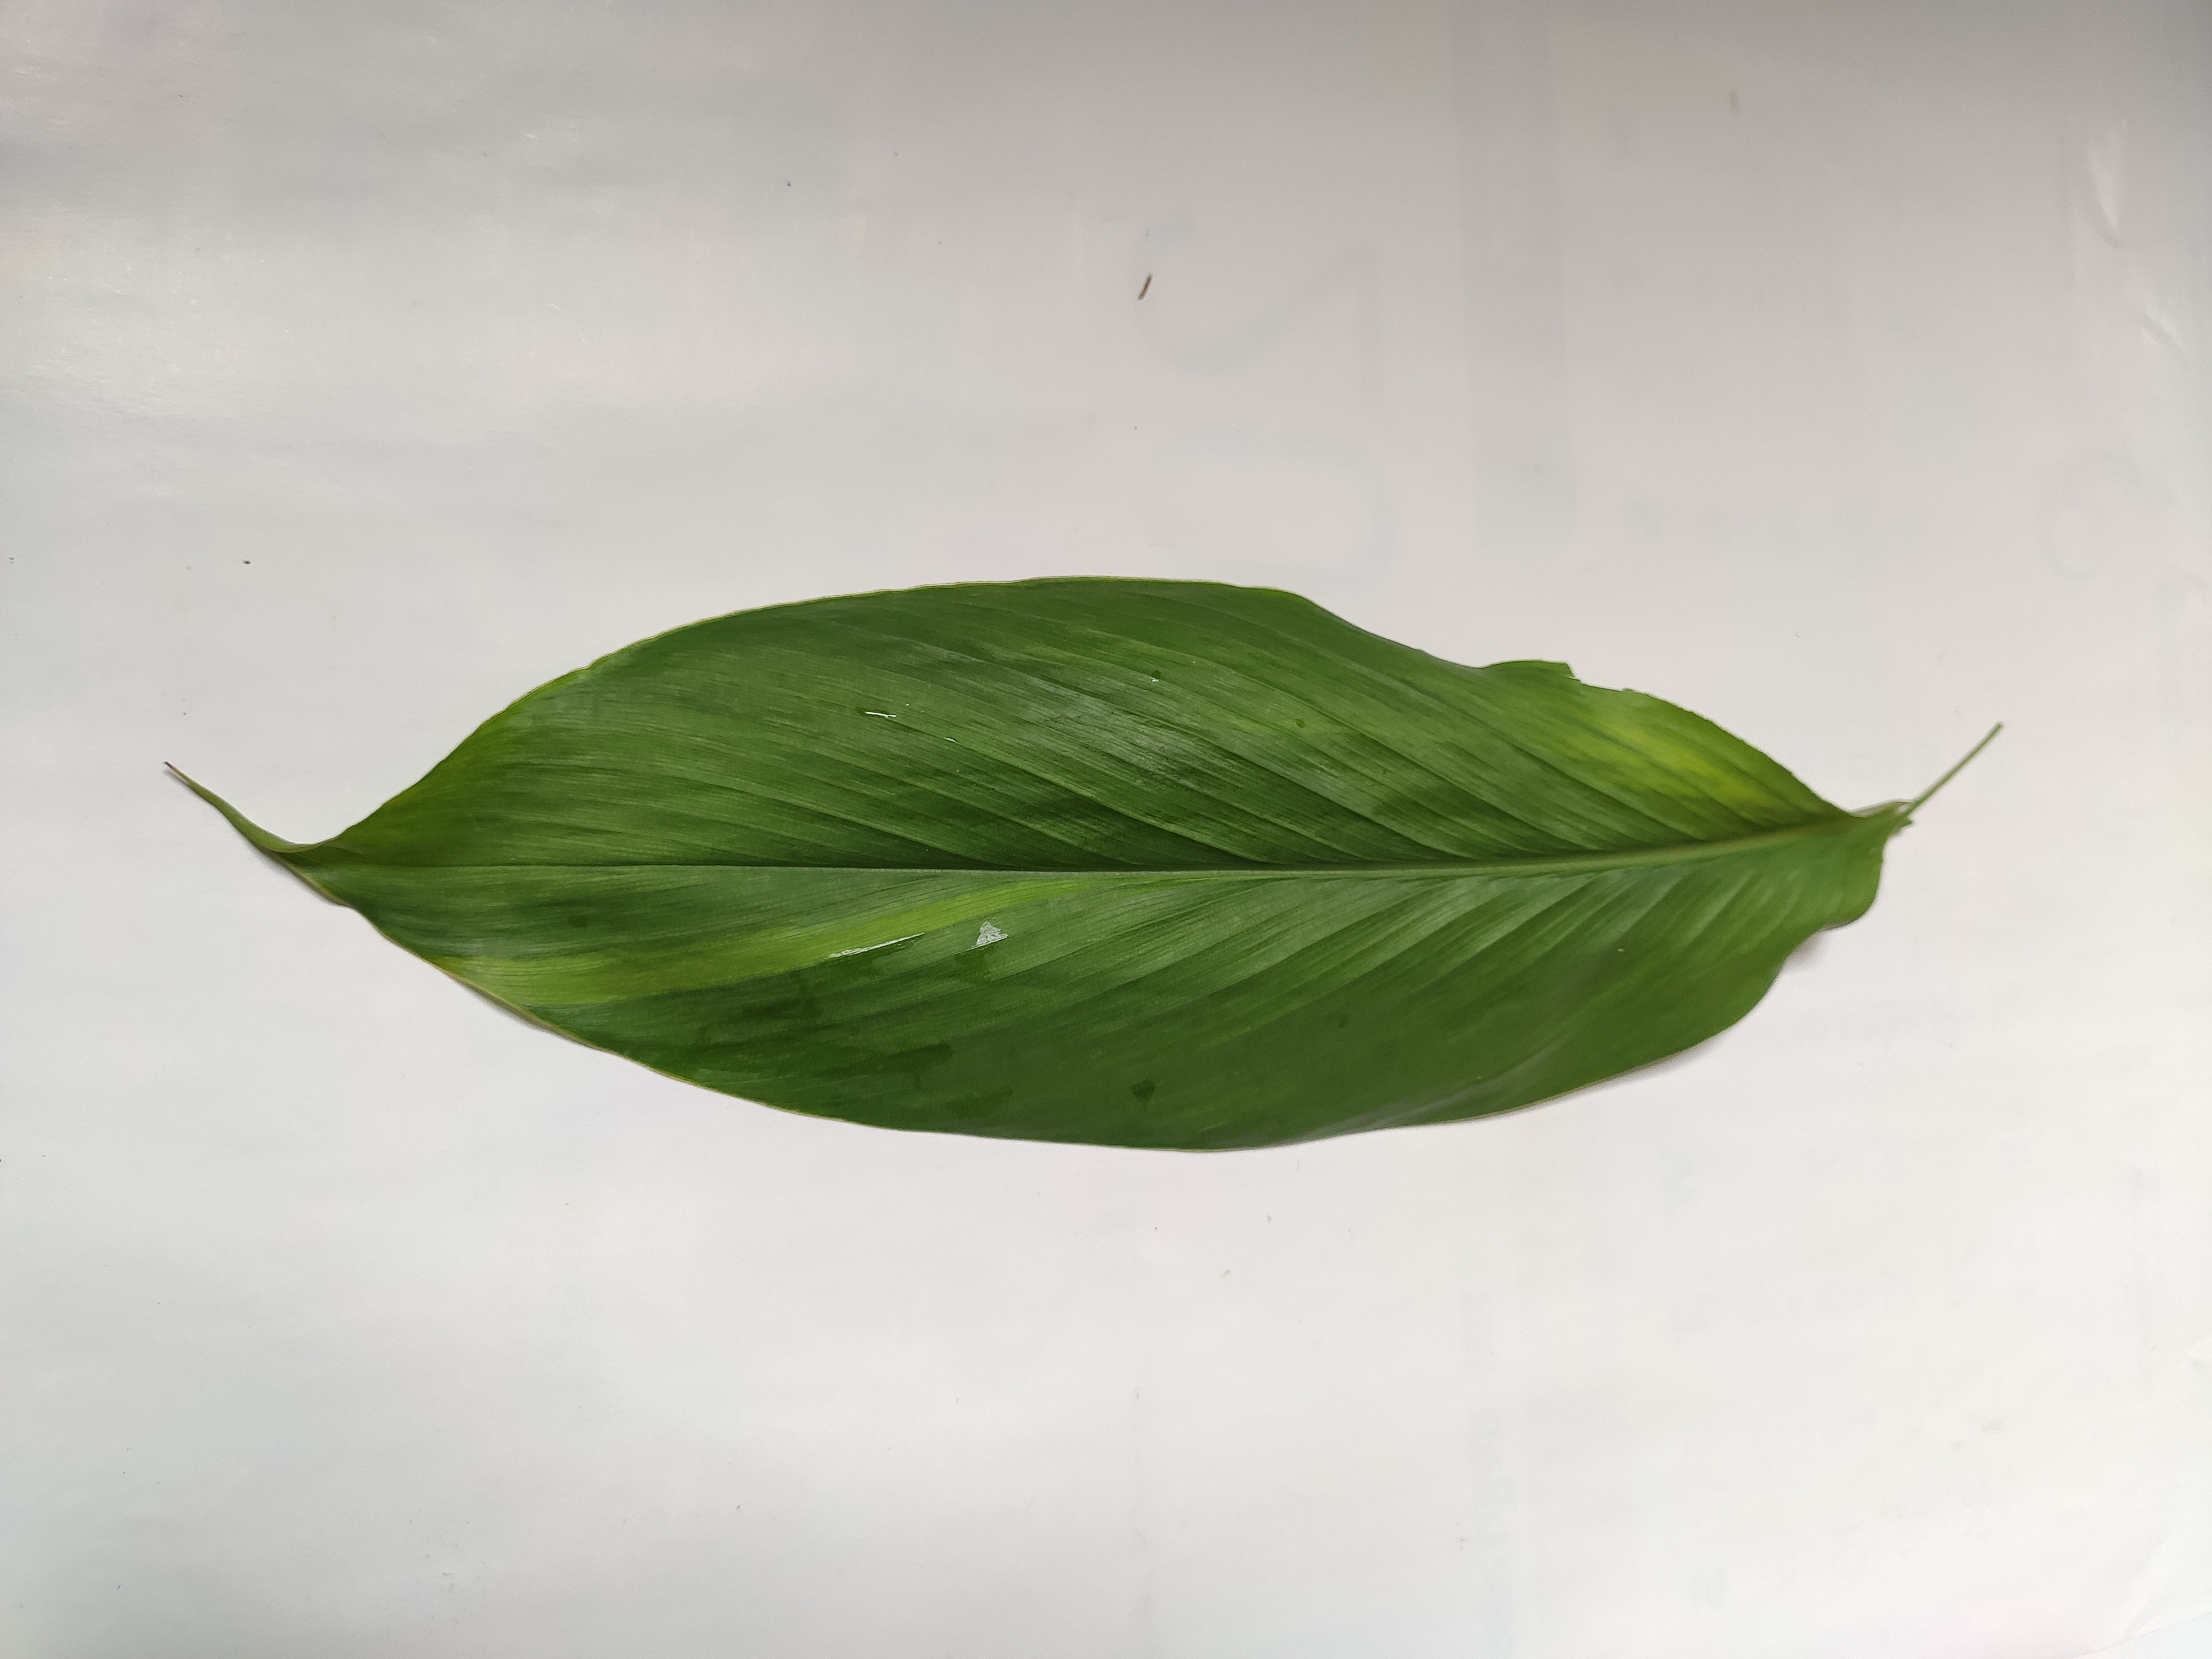
Label: Healthy_Leaf